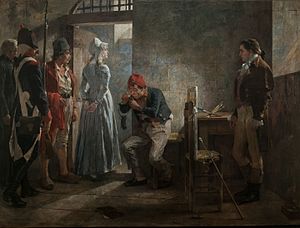
Charlotte Corday / Henrettelsen
Charlotte Corday (Arturo Michelena, 1899)
Marie Anne Charlotte Corday d'Armont, der er kendt og omtalt som Charlotte Corday, myrdede 13. juli 1793 den franske revolutionære leder Jean-Paul Marat ved et knivattentat og blev få dage efter henrettet i guillotinen for mordet.